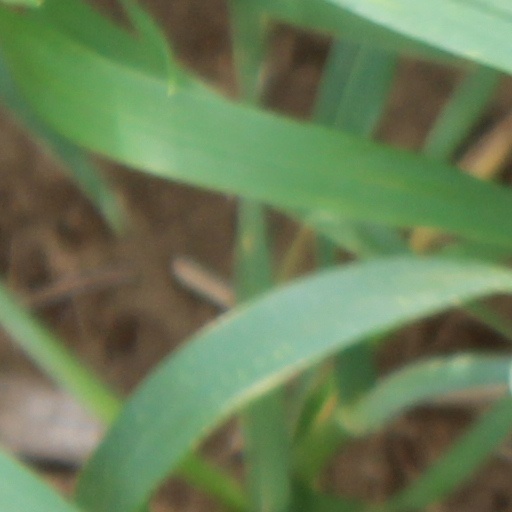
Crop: wheat